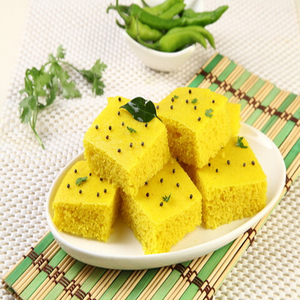
Dish: dhokla